Stacie Orrico

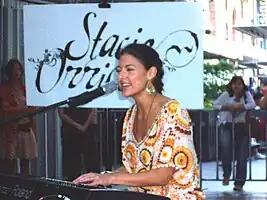
Orrico performing in the Queen Street Mall in Brisbane, Australia in 2006

Stacie Joy Orrico (born March 3, 1986) is an American singer and songwriter. After signing to ForeFront Records, Orrico recorded her first album, "Genuine" (2000). Her second studio album "Stacie Orrico" (2003), released by ForeFront and Virgin, debuted at No. 59 on the "Billboard" 200, and was certified gold with over 500,000 sales in the United States. The first single "Stuck" reached No. 52 on "Billboard" Hot 100, and achieved greater success worldwide. Her second single "(There's Gotta Be) More to Life" peaked at No. 30 on the "Billboard" Hot 100.